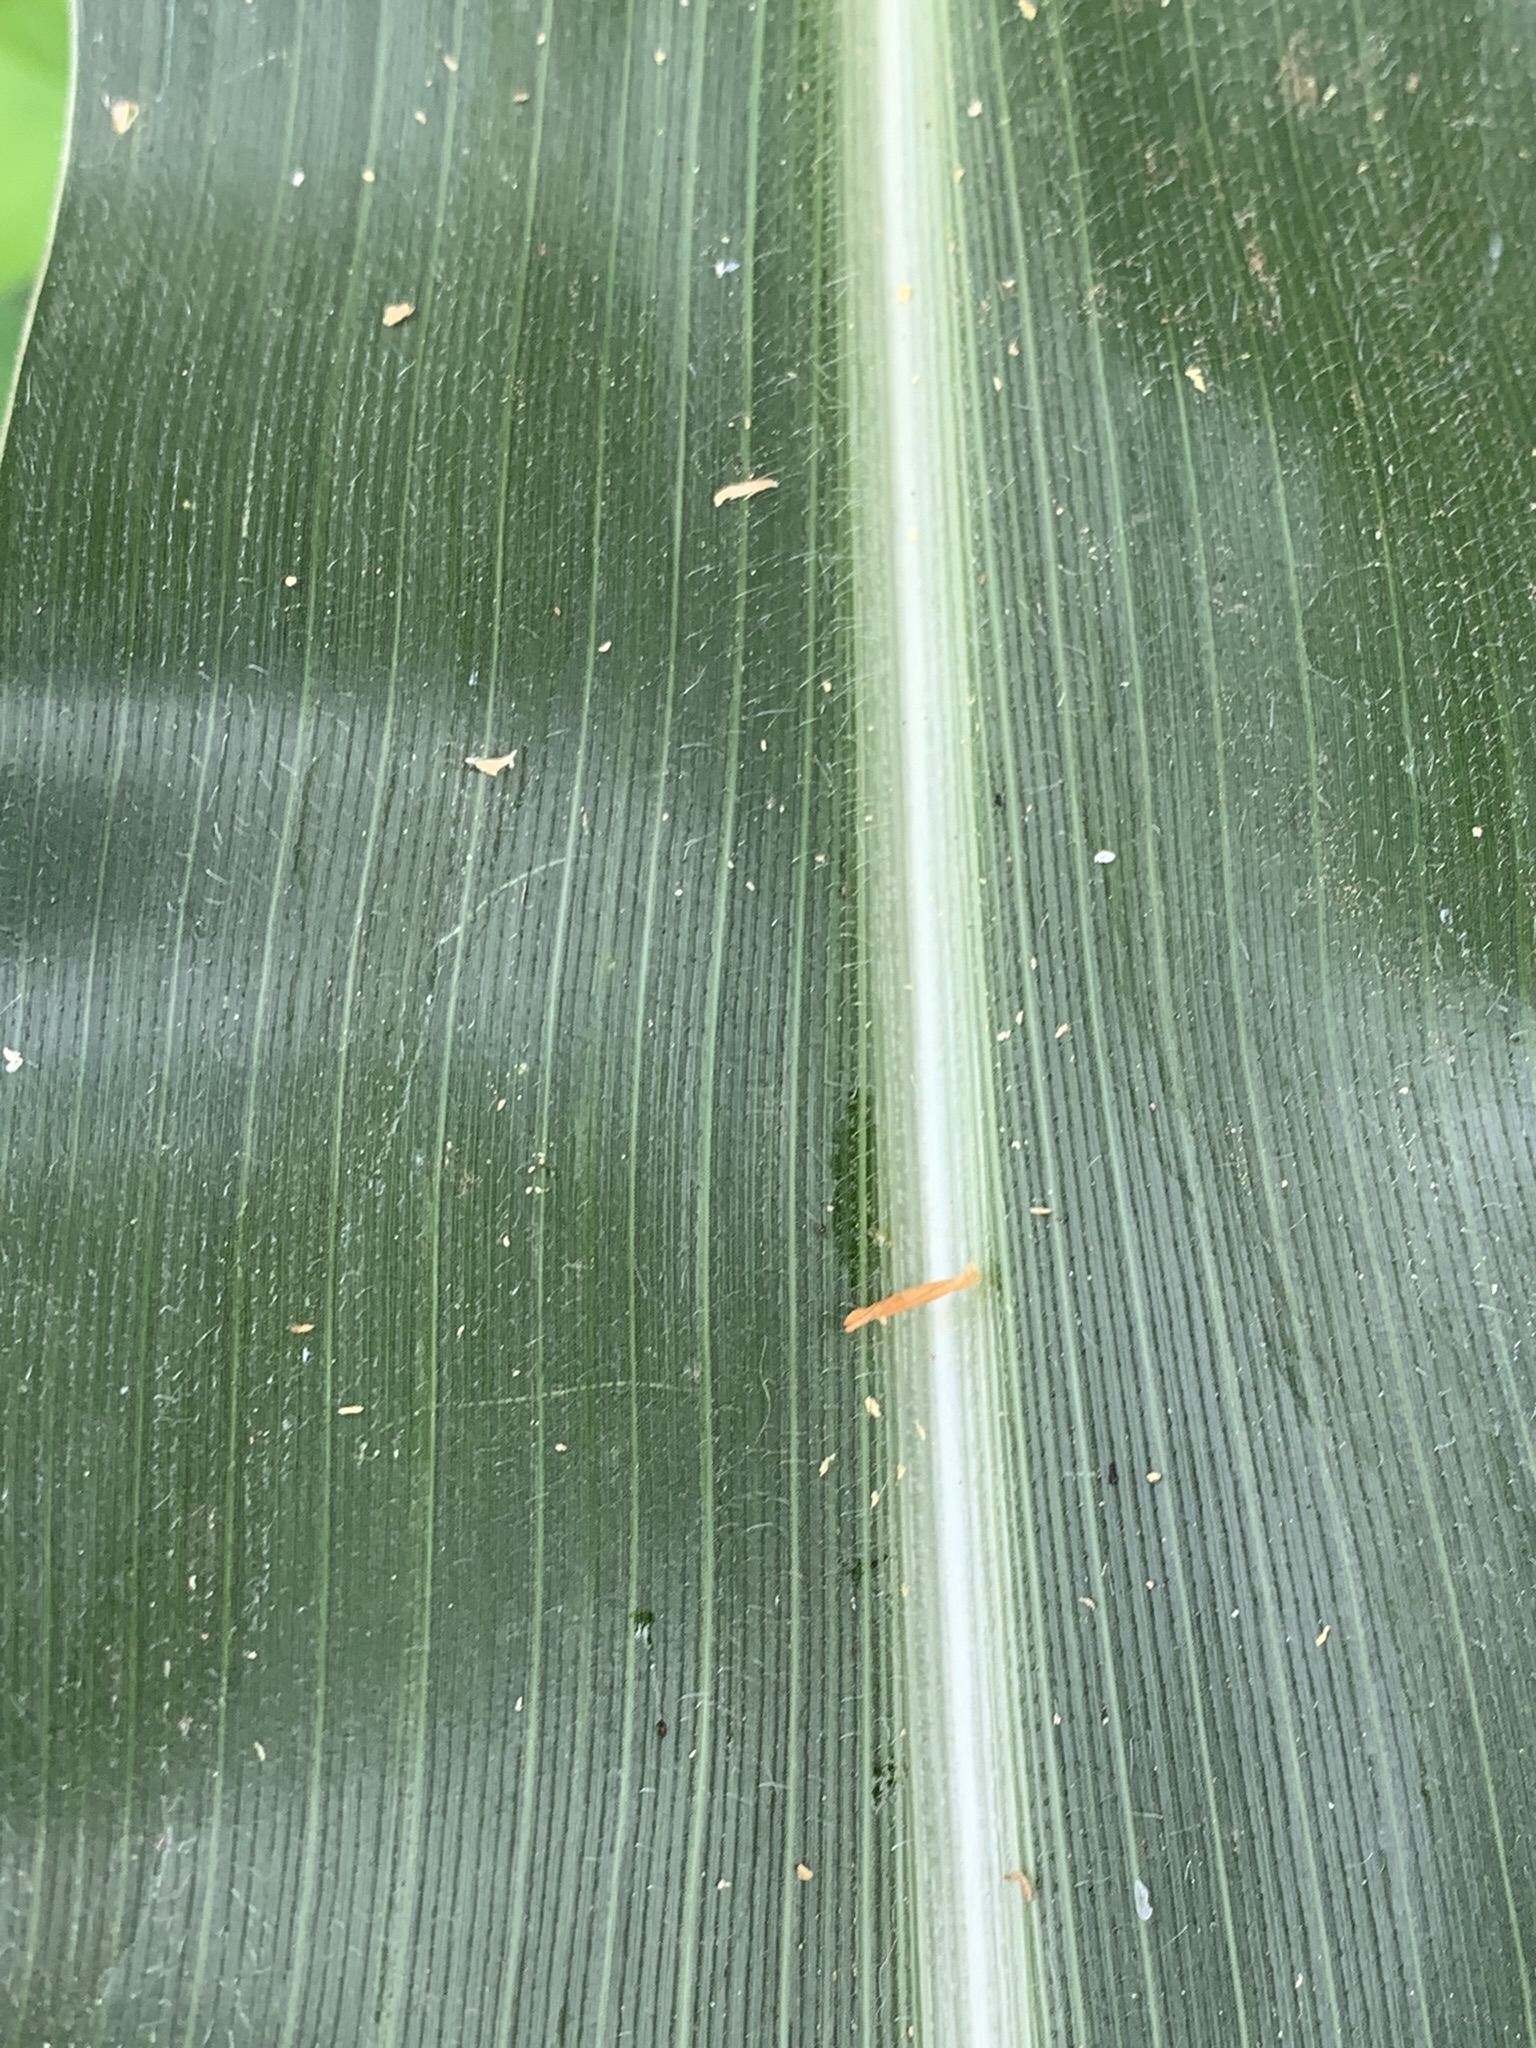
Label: Healthy